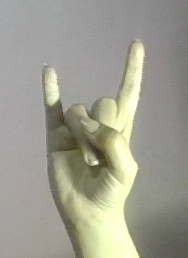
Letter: la